Lonny Baxter

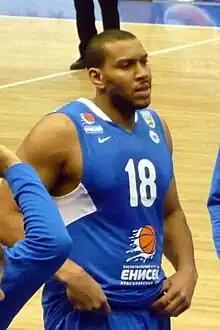

Lonny Leroy Baxter (born January 27, 1979) is an American former professional basketball player. He is in height, and played the power forward and center positions.